Karl Marx in film

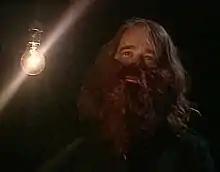
Helge Schneider as Karl Marx

Alexander Kluge's "News from Ideological Antiquity: Marx – Eisenstein – Das Kapital", is an experimental film which explores “the Marxian attention to the production, distribution and consumption at work behind the phenomenological surface of everyday life and experience.” The film is composed of what the Marxist critic Frederic Jameson calls "fragments", akin to "Freudian free association", rather than a conventional and linear narrative. Instead of representing Marx's book "Capital", the film is therefore a study of the difficulty facing Eisenstein, or any other director, in trying to represent such a work and the ideas contained in it.